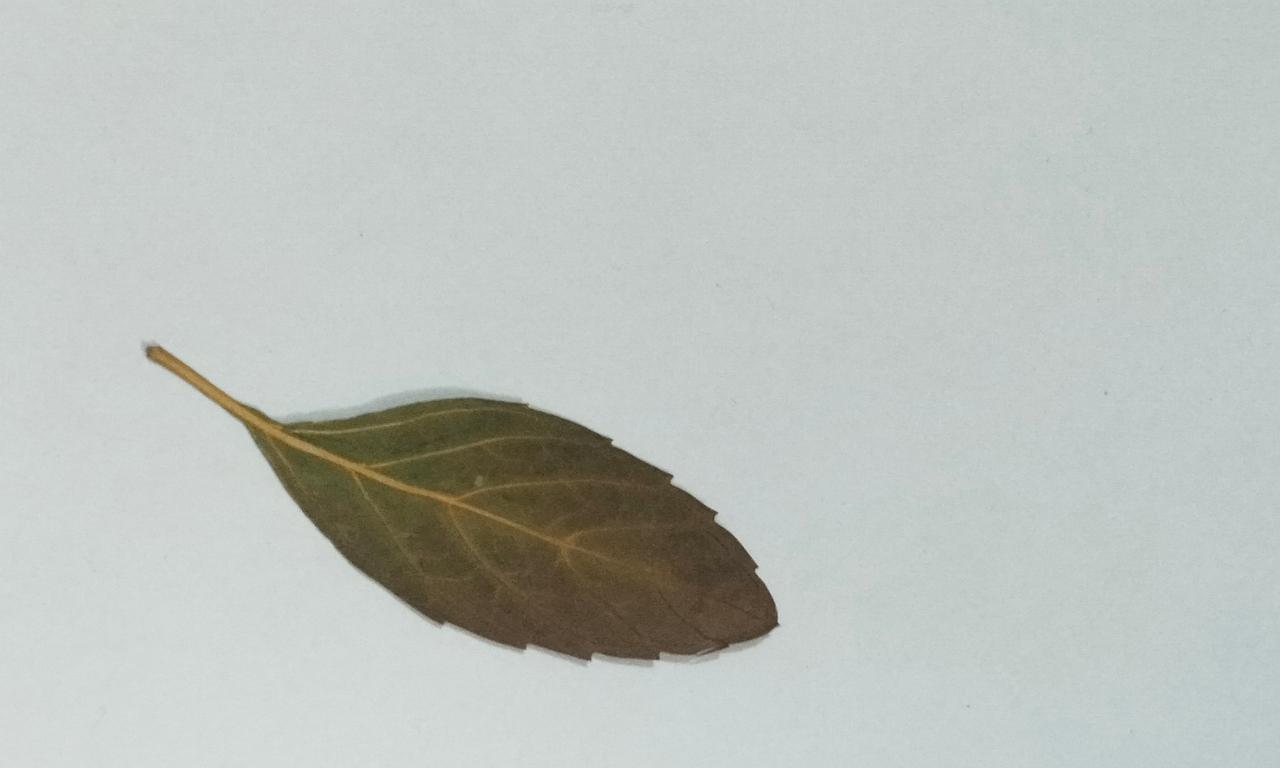
Label: Dried